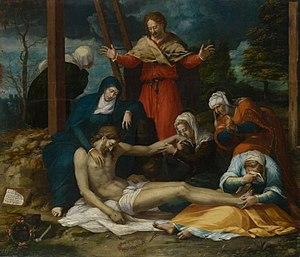
Peter Candid, de son nom en Allemagne, appelé auparavant en Italie Pietro Candido et en France Pierre Le Blanc, dont le nom d'origine était Peter De Witte, Pieter de Witte ou Peter de Wit, né à Bruges en 1548 et mort à Munich en 1628, est un peintre maniériste flamand, auteur de projets de tapisserie, actif en Italie et en Bavière où il travailla pour diverses cours.